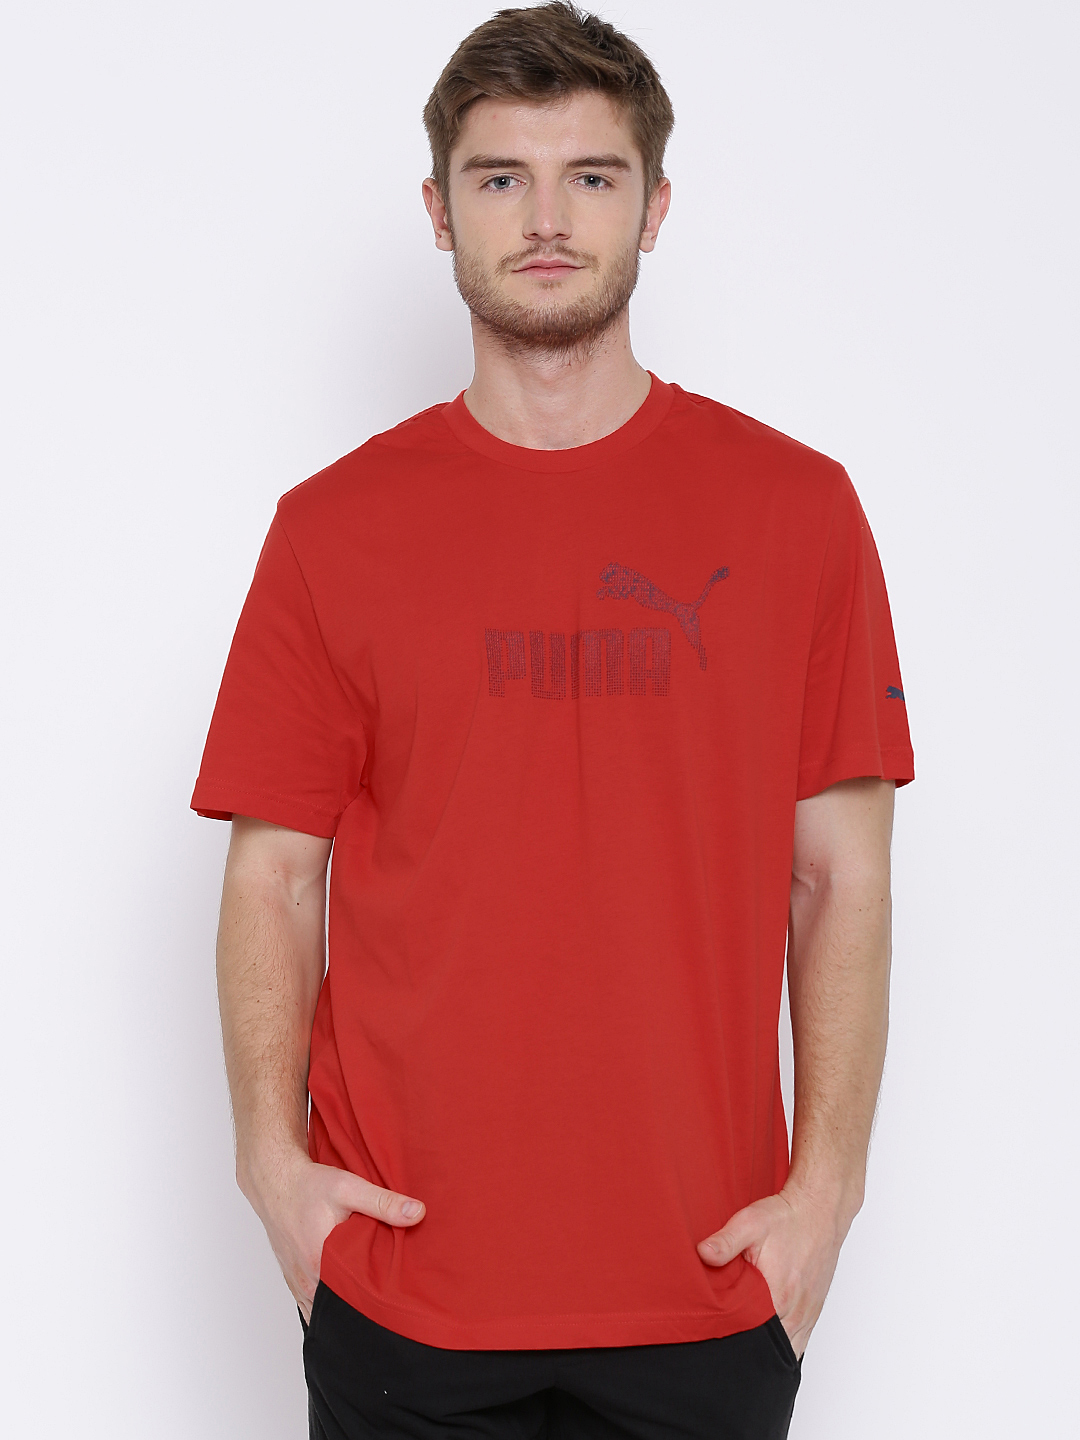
PUMA Red Bonn Graphic Print T-shirt
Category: Apparel / Topwear / Tshirts
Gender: Men
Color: Red
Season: Summer 2012
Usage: Sports